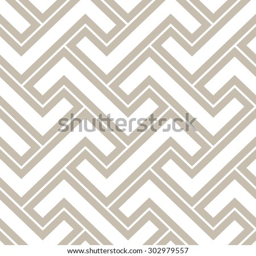
abstract geometric pattern by stripes , lines .